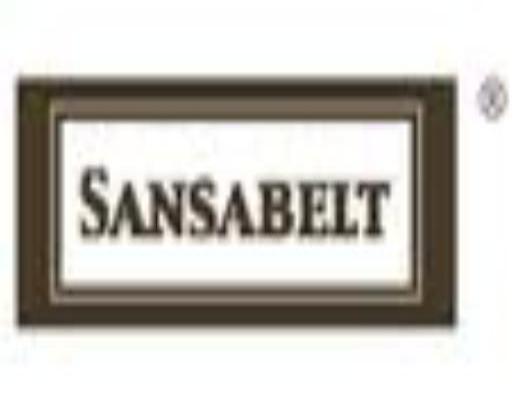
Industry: Clothes